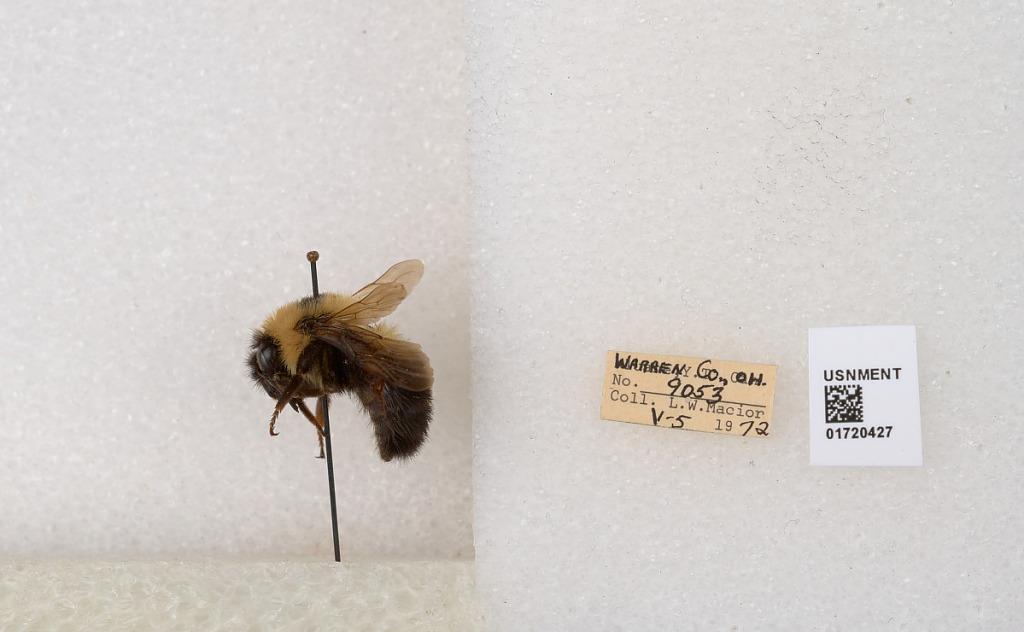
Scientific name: Bombus bimaculatus Cresson
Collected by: L. Macior
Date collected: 1972-5-5
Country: United States
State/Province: Ohio
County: Warren
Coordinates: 39.4276, -84.1668